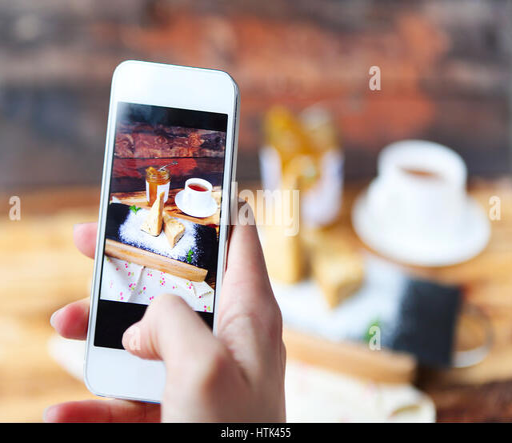
woman taking a photo of cake with smartphone .